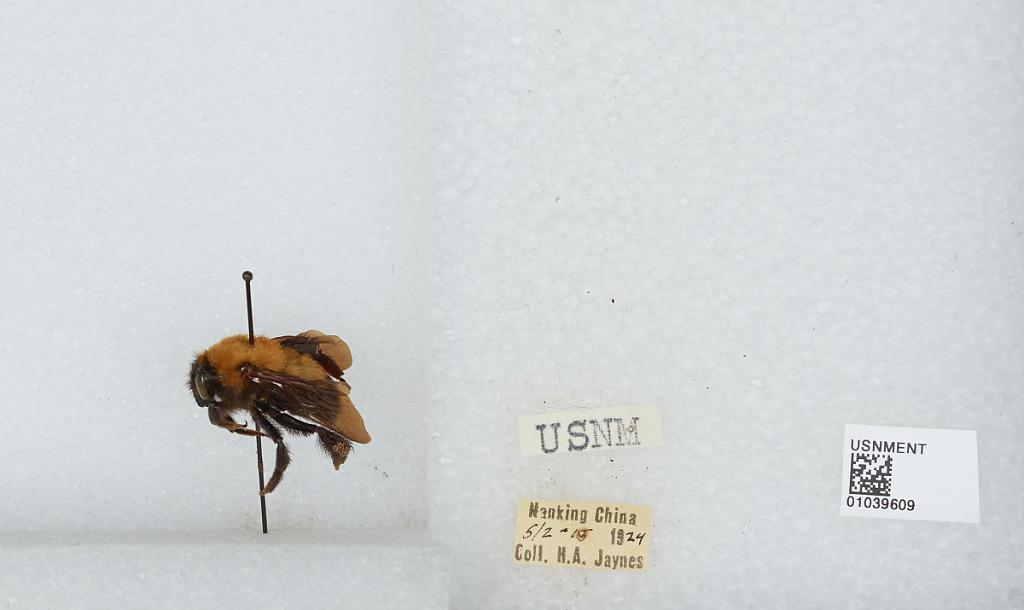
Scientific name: Bombus (Thoracobombus) opulentus Smith
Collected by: H. Jaynes
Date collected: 1924-5-2
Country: China
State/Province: Jiangsu
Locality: Nanking